Ricardo C. Binns

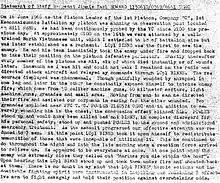
Statement by Jimmie E. Howard on Binns's actions

The President of the United States of America takes pleasure in presenting the Navy Cross to Corporal [then Lance Corporal] Ricardo C. Binns, United States Marine Corps, for extraordinary heroism as a Scout Team Leader, Company C, First Force Reconnaissance Battalion, First Marine Division (Reinforced), Fleet Marine Force, in the Republic of Vietnam on the night of 15–16 June 1966. Corporal Binns' platoon established an observation post deep within communist controlled territory to observe enemy movement. At 0100 a massive assault was launched against the Marine position by a determined and well-trained North Vietnamese battalion. The murderous enemy fire was so intense that five of the eighteen-man platoon were killed and the remainder wounded. On two separate occasions, with complete disregard for his personal safety, Corporal Binns braved the withering enemy fire to forcibly pull to the ground severely wounded Marines who had unconsciously exposed themselves to almost certain death. Realizing that his Platoon Leader was wounded and unable to move, and preoccupied with the direction of close support aircraft, Corporal Binns took it upon himself to direct the fire of the remaining seven Marines, redistribute the ammunition of those who could not use it, and care for the wounded. Although painfully wounded in both legs, Corporal Binns displayed magnificent courage throughout the night and long into the following morning. His selfless devotion to duty, superb professional skill, deep concern for his fellow Marines, and extraordinary heroism inspired all who observed him and were in keeping with the highest traditions of the Marine Corps and of the United States Naval Service.